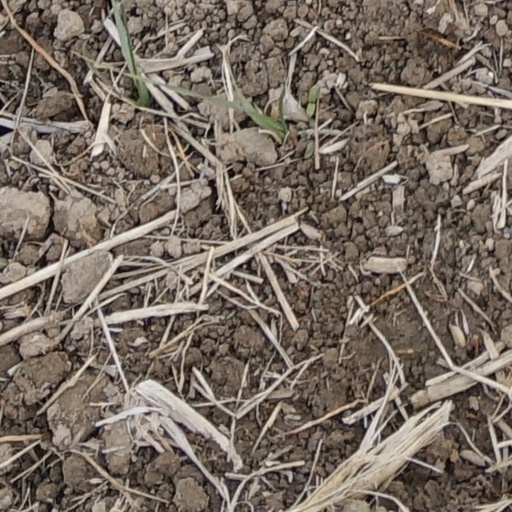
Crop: wheat